Women in New Zealand

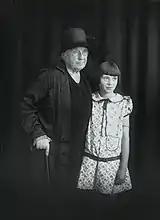

After the New Zealand Wars around the late 1860s and early 1870s, iwi throughout New Zealand forged links to work together to have autonomy and a say through political means. Māori women were particularly influential at this time. Ann Robertson is thought to be the first women to address parliament in 1884.